Western Pacific Railroad (1862–1870)

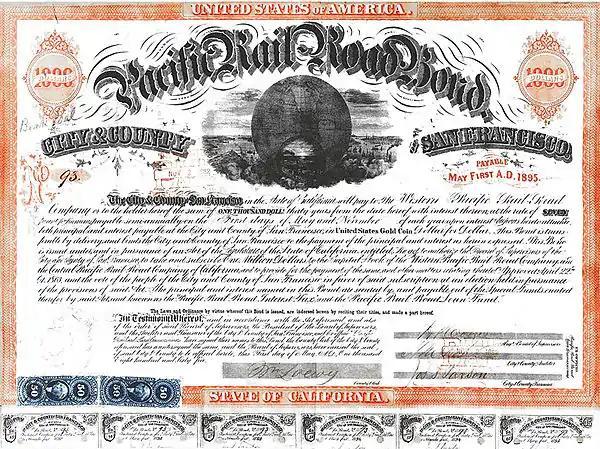
San Francisco Pacific Railroad Bond (WPRR), 1865

The Western Pacific Railroad (1862–1870) was formed in December 1862 by a group led by Timothy Dame and including Charles McLaughlin and Peter Donahue, all associated with the San Francisco and San Jose Railroad (SF&SJ), to build a railroad from San Jose north to Niles (then called Vallejo Mills), east through Niles Canyon (then called "Alameda Cañon"), north to Pleasanton, east through the Livermore Valley, and over Altamont Pass to Stockton, then north to Sacramento, with the plan that the transcontinental railroad would follow the Western Pacific to San Jose and then the SF&SJ to San Francisco.